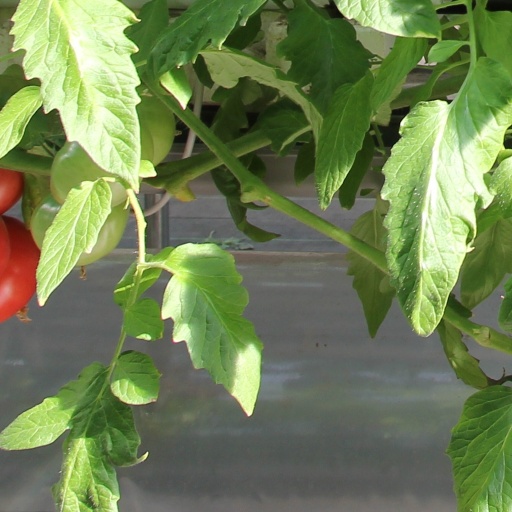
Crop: tomato